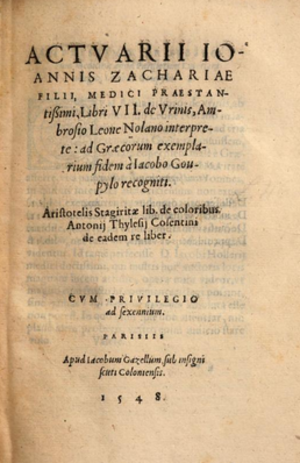
Jacques Goupil est un médecin et philologue français du XVIᵉ siècle.